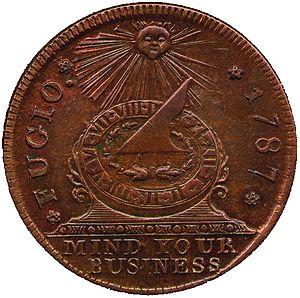
Le Fugio cent est le nom de la plus ancienne pièce de monnaie « officielle » des États-Unis : d'une valeur conventionnelle de 1 cent, elle fut frappée à partir du 27 mai 1787.